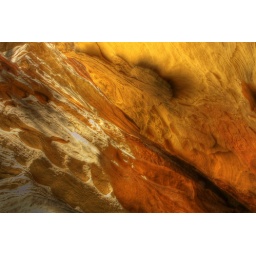
on the rim rock trail around devil's tower